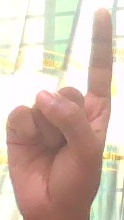
ASL sign: 1